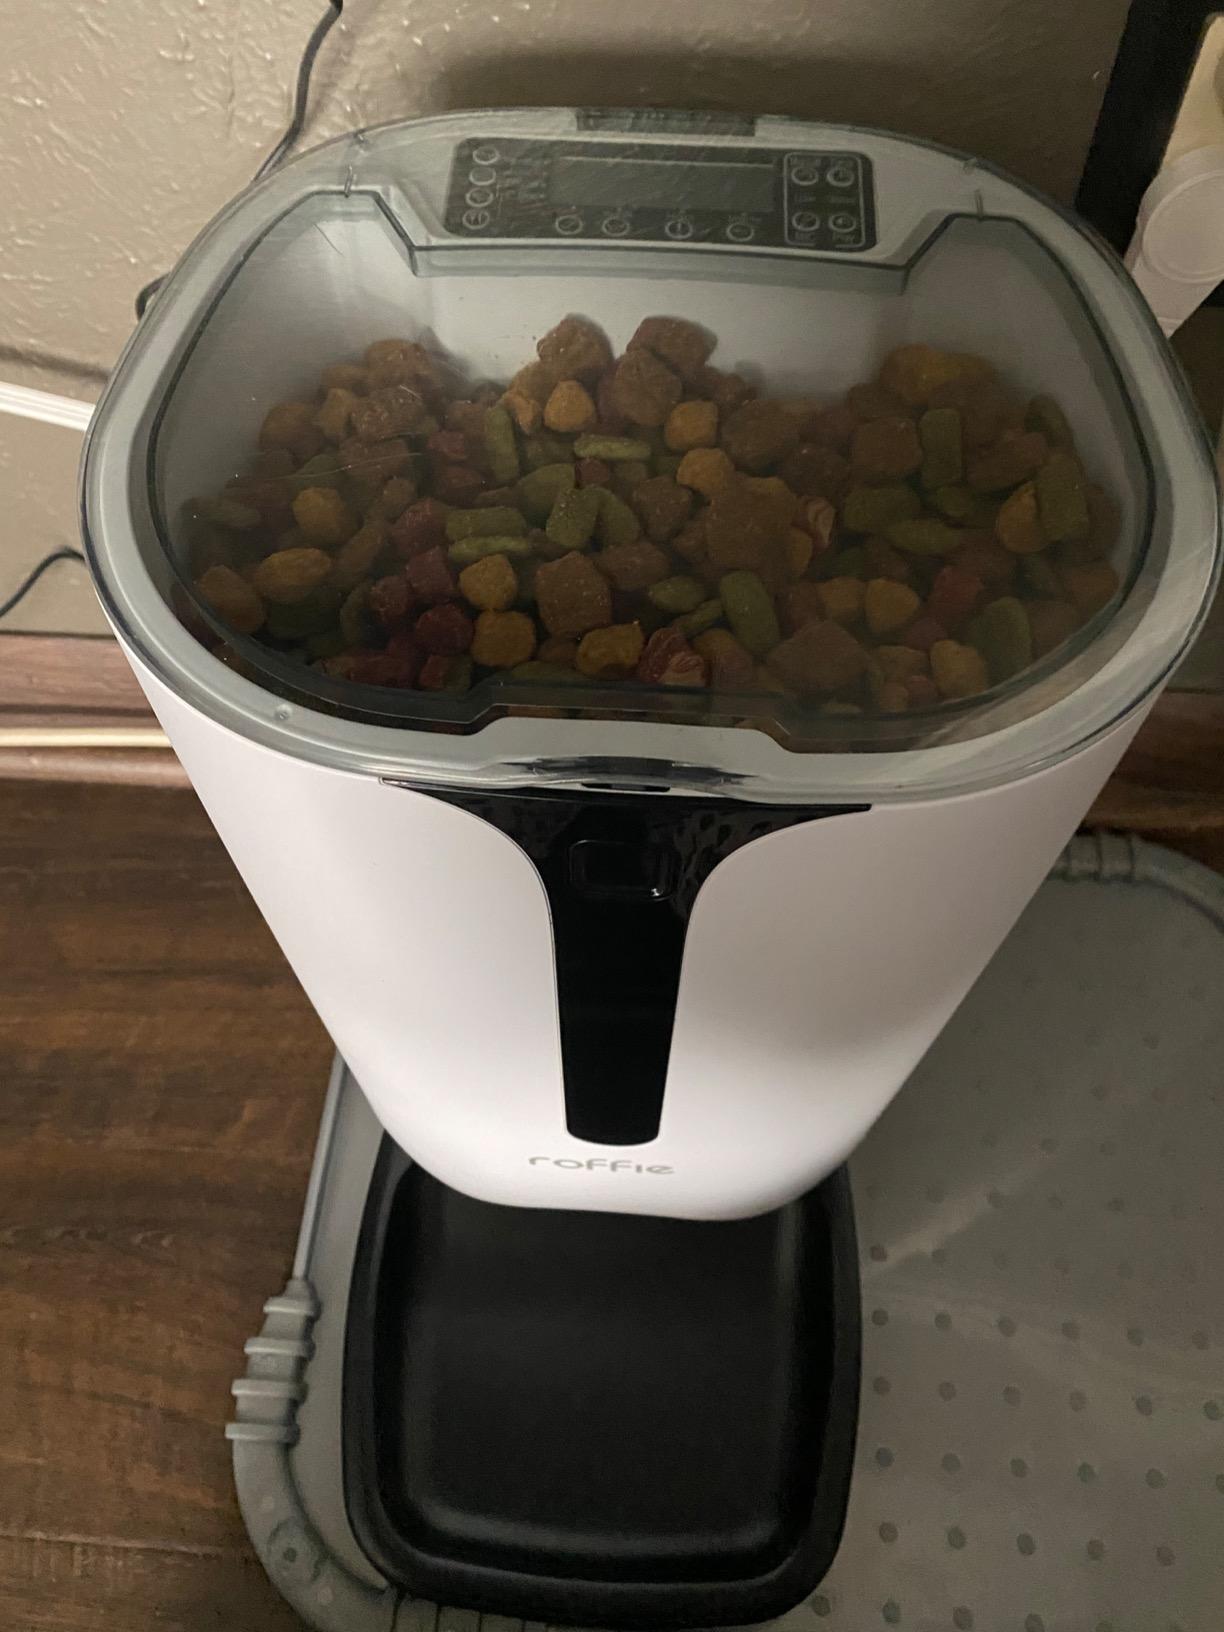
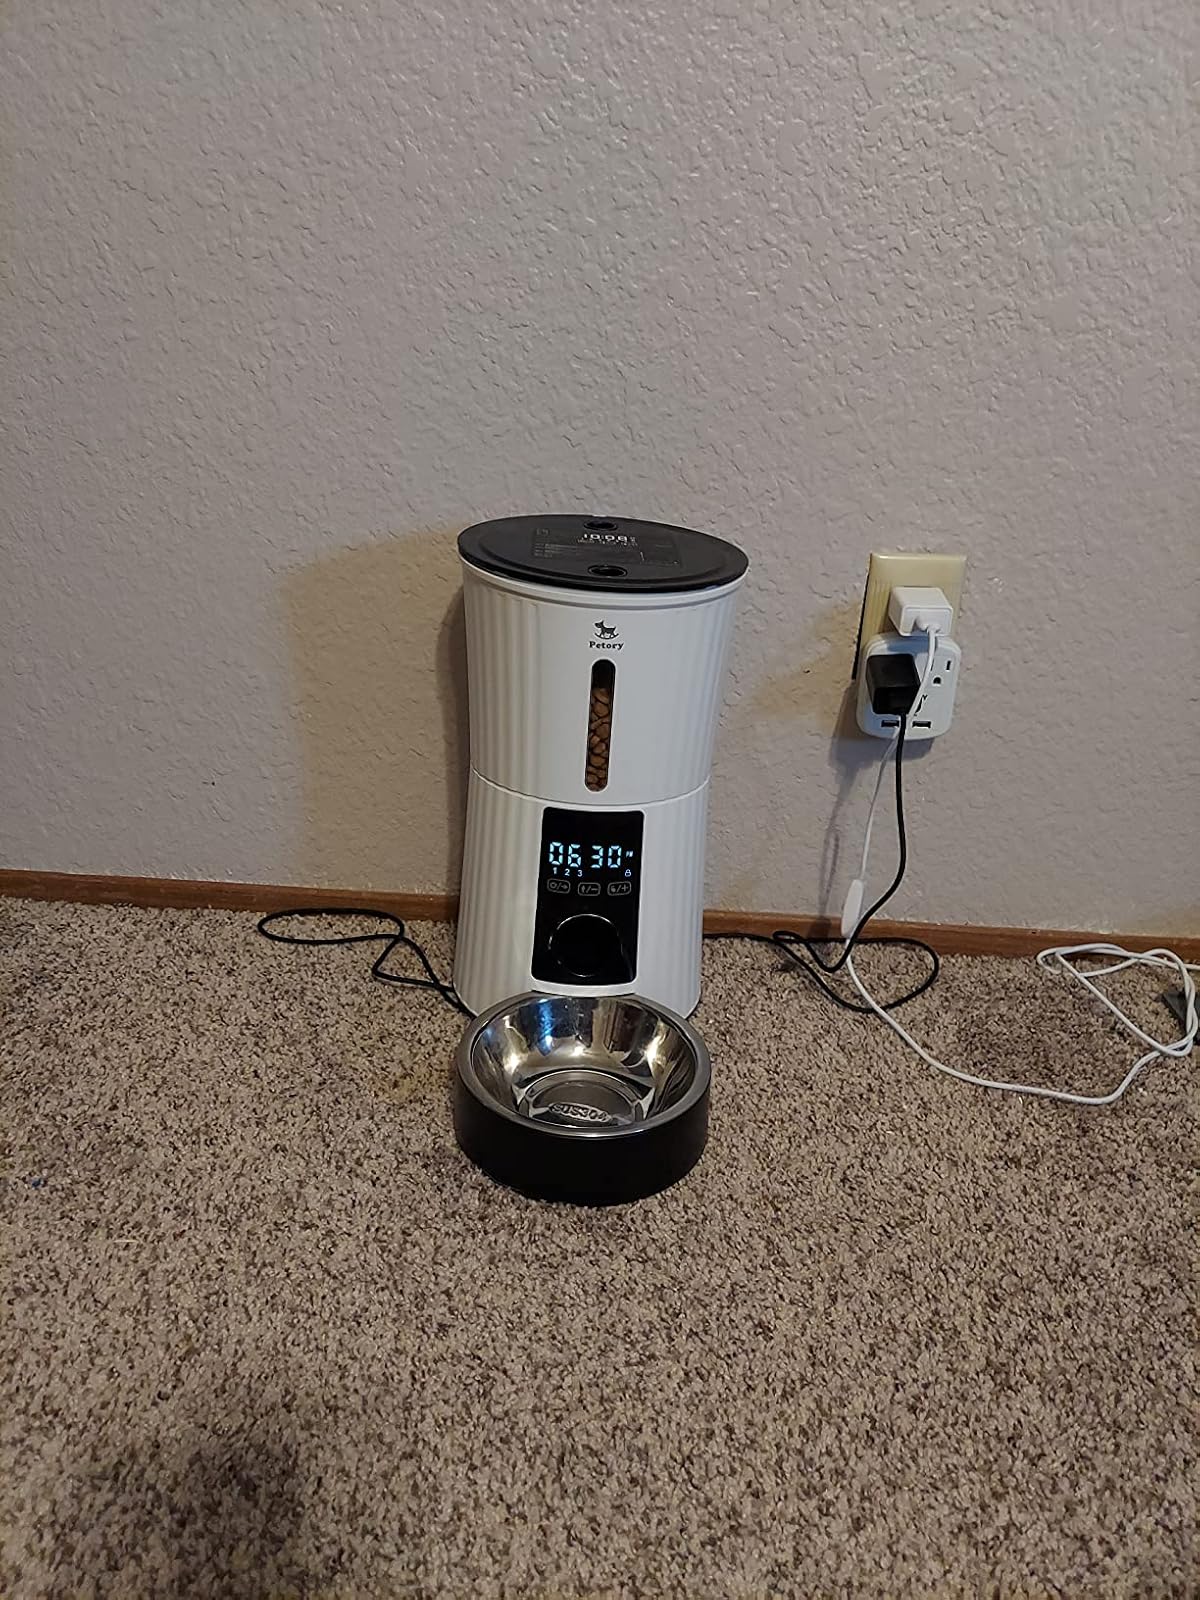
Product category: items_feeder
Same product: no